Saint Helier Harbour

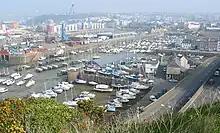
The Old Harbour, English Harbour and French Harbour at low tide, seen from Mount Bingham

The Old Harbour, English Harbour and French Harbour have berths for over 500 motorboats and sailing yachts which dry out on the mud at low tide.